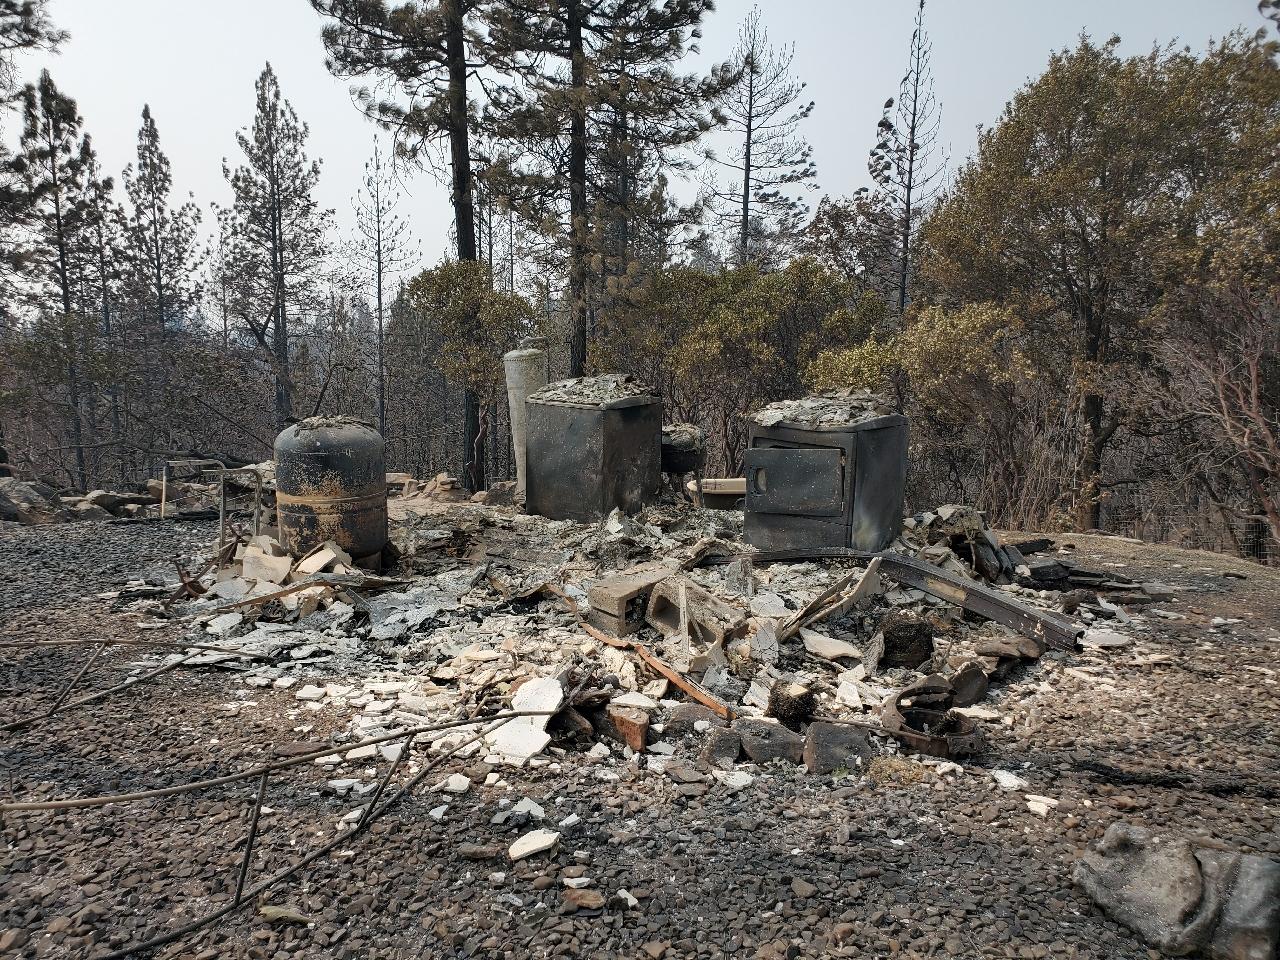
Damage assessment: destroyed